Orthogonal functions

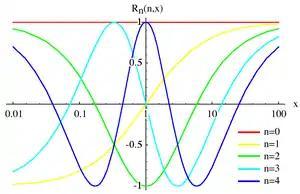
Plot of the Chebyshev rational functions of order n=0,1,2,3 and 4 between x=0.01 and 100.

Legendre and Chebyshev polynomials provide orthogonal families for the interval while occasionally orthogonal families are required on . In this case it is convenient to apply the Cayley transform first, to bring the argument into . This procedure results in families of rational orthogonal functions called Legendre rational functions and Chebyshev rational functions.